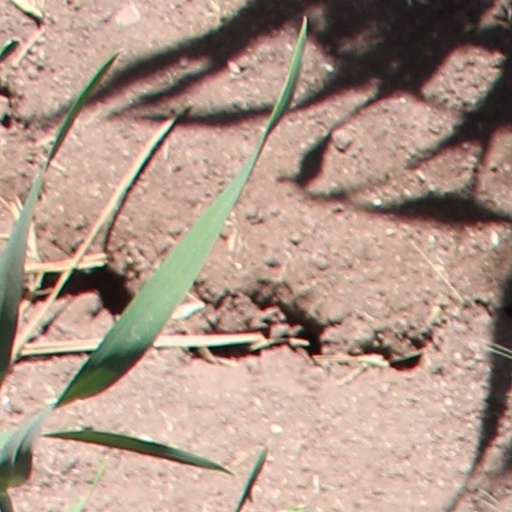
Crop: wheat